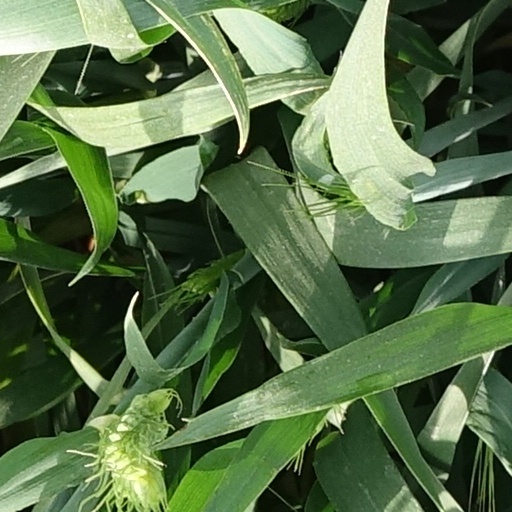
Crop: wheat